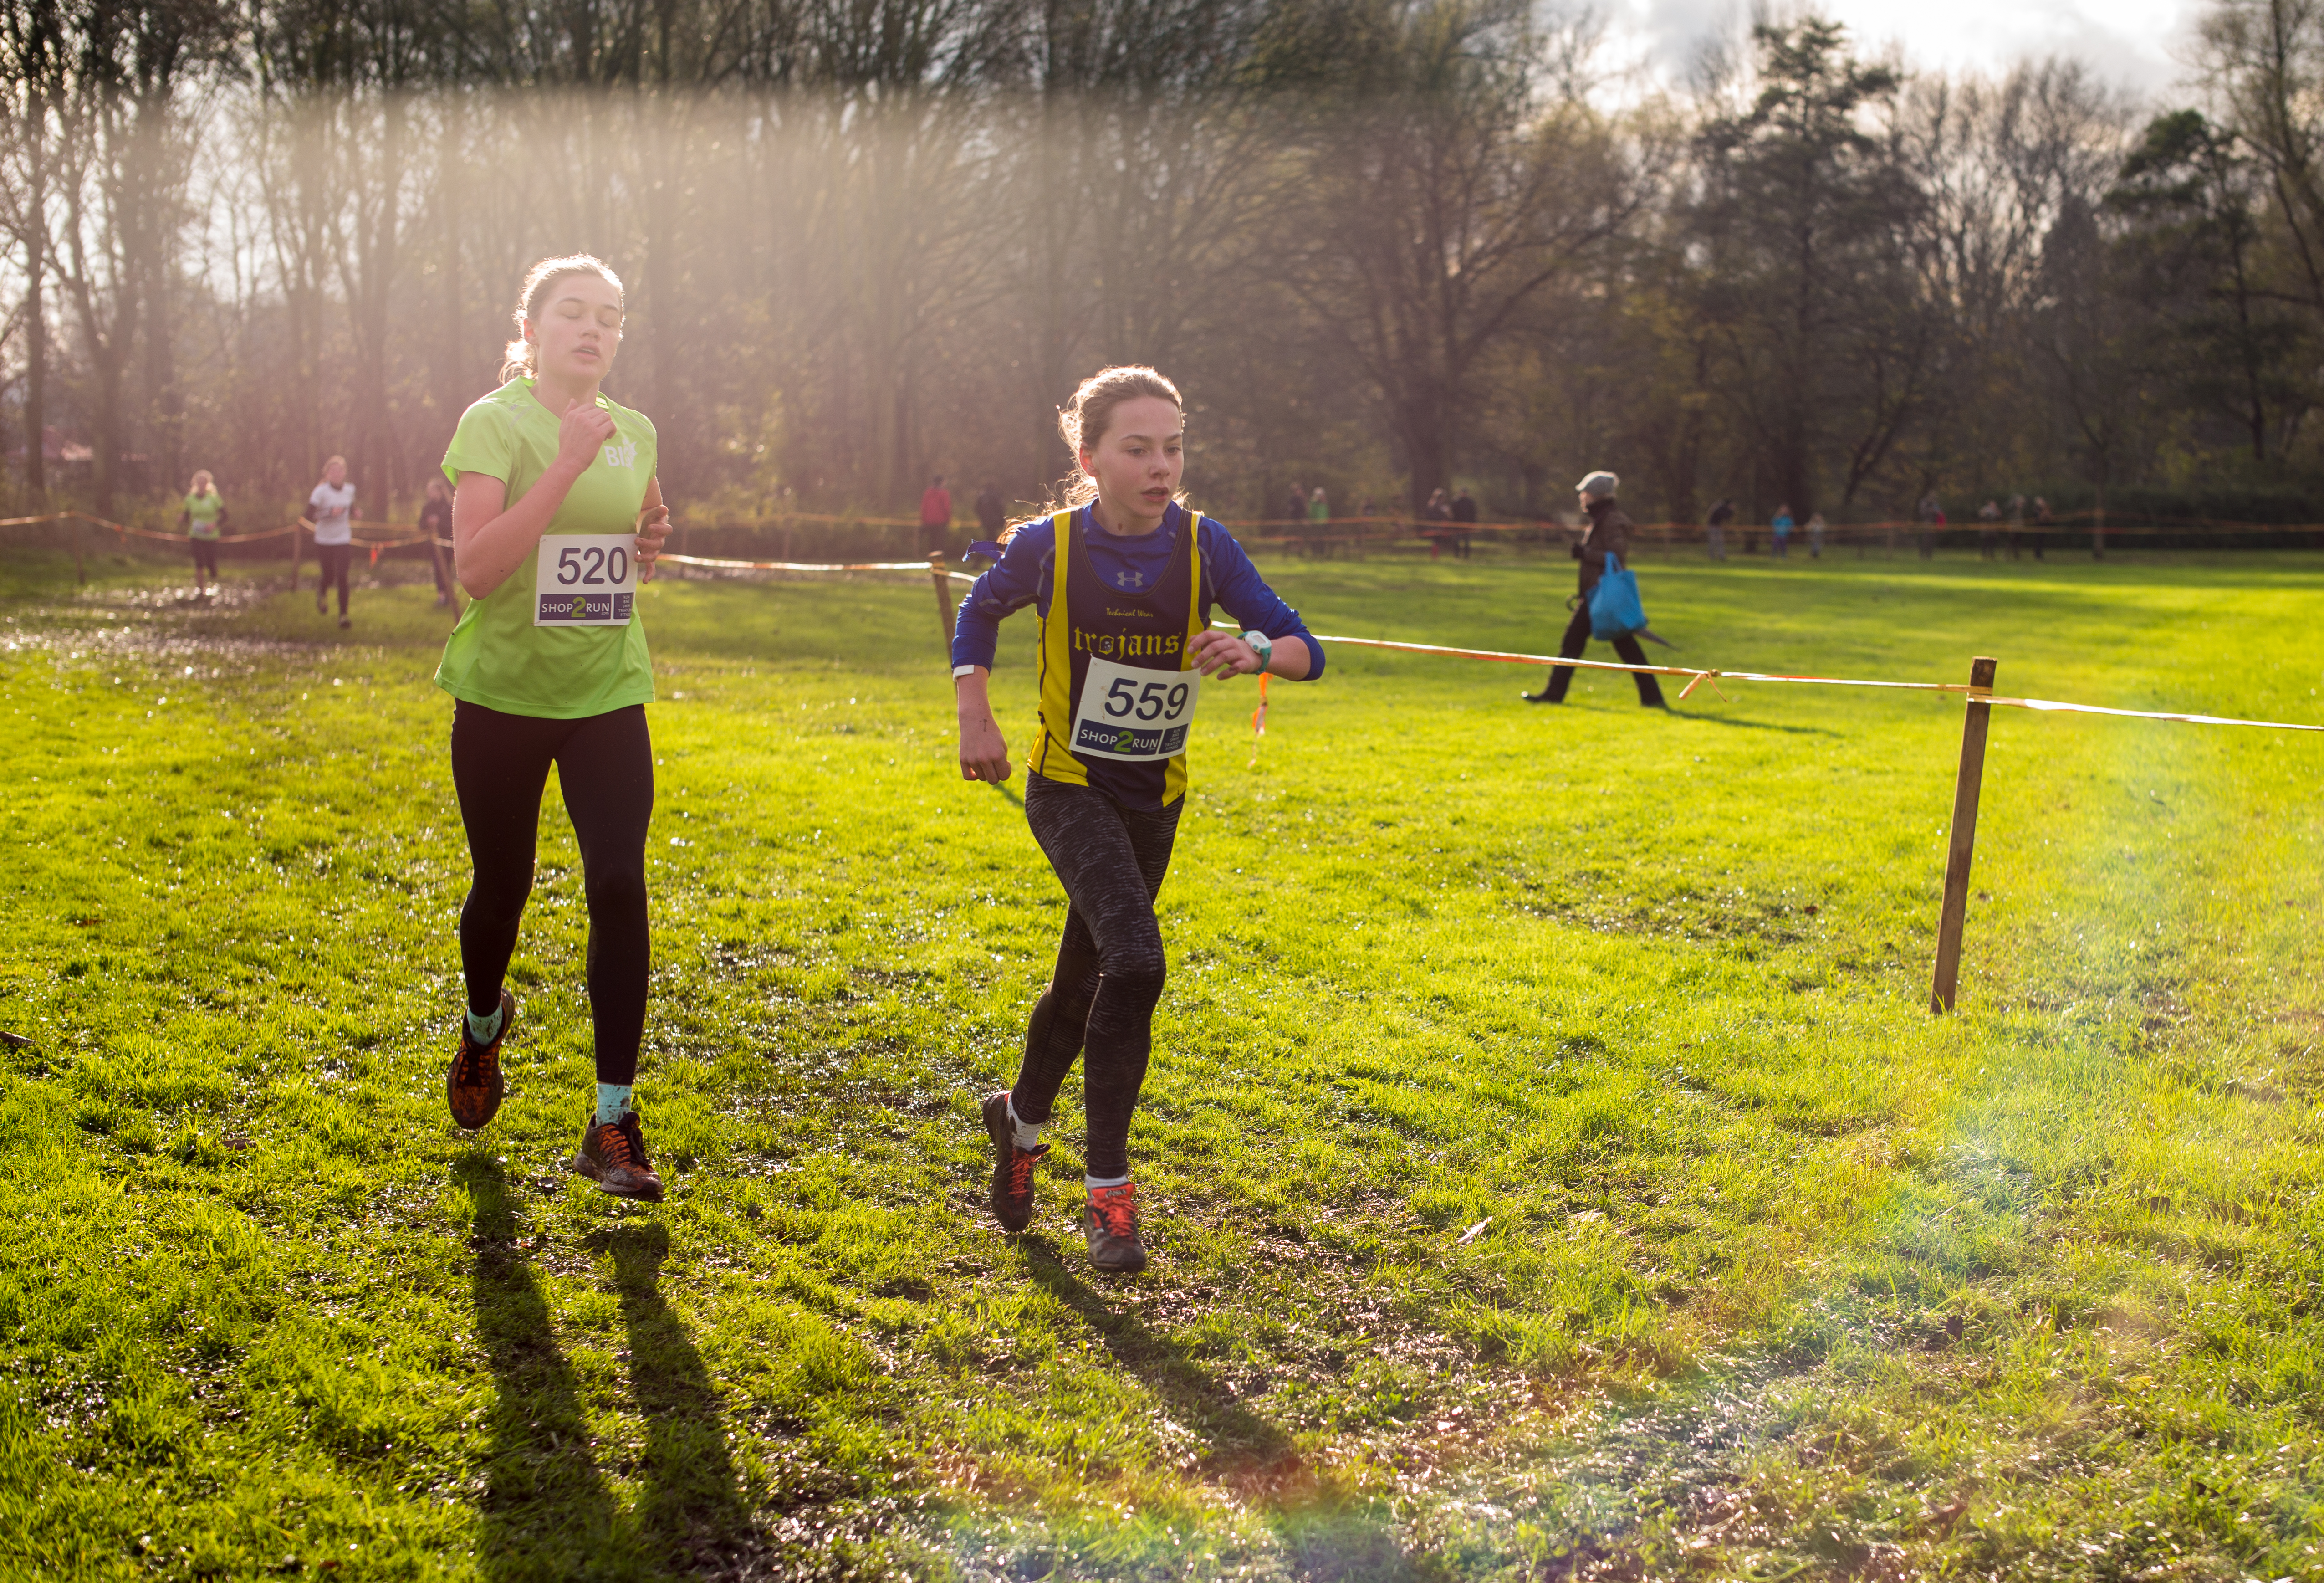
walking, person, running, recreation, jogging, sports, endurance, physical exercise, outdoor recreation, human action, ultramarathon, duathlon, cross country running